Spray nozzle

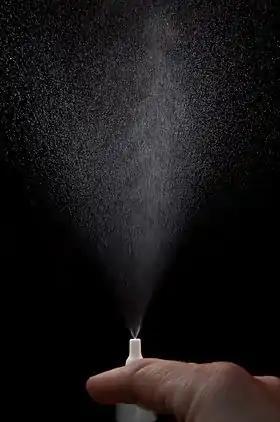
Actuation of a nasal-spray bottle, used to deliver medication via the nostrils

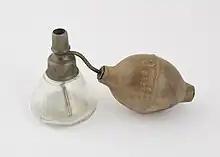
Clondiser, or nasal atomizer, by Pineolum Co., New York, 1890–1930

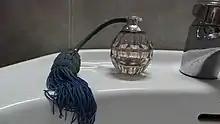
Example of a vintage atomizer nozzle

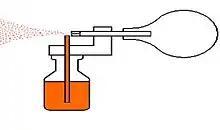
Principle of operation of an atomizer

A spray nozzle or atomizer is a device that facilitates the dispersion of a liquid by the formation of a spray. The production of a spray requires the fragmentation of liquid structures, such as liquid sheets or ligaments, into droplets, often by using kinetic energy to overcome the cost of creating additional surface area. A wide variety of spray nozzles exist, that make use of one or multiple liquid breakup mechanisms, which can be divided into three categories: liquid sheet breakup, jets and capillary waves. Spray nozzles are of great importance for many applications, where the spray nozzle is designed to have the right spray characteristics.